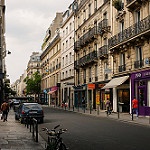
Label: street